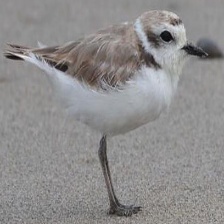
Species: SNOWY PLOVER
Scientific name: CHARADRIUS NIVOSUS